Belton, Texas

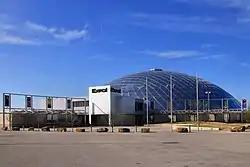
Bell County Expo Center in Belton.

As of the 2020 United States census, there were 23,054 people, 7,453 households, and 4,157 families residing in the city.